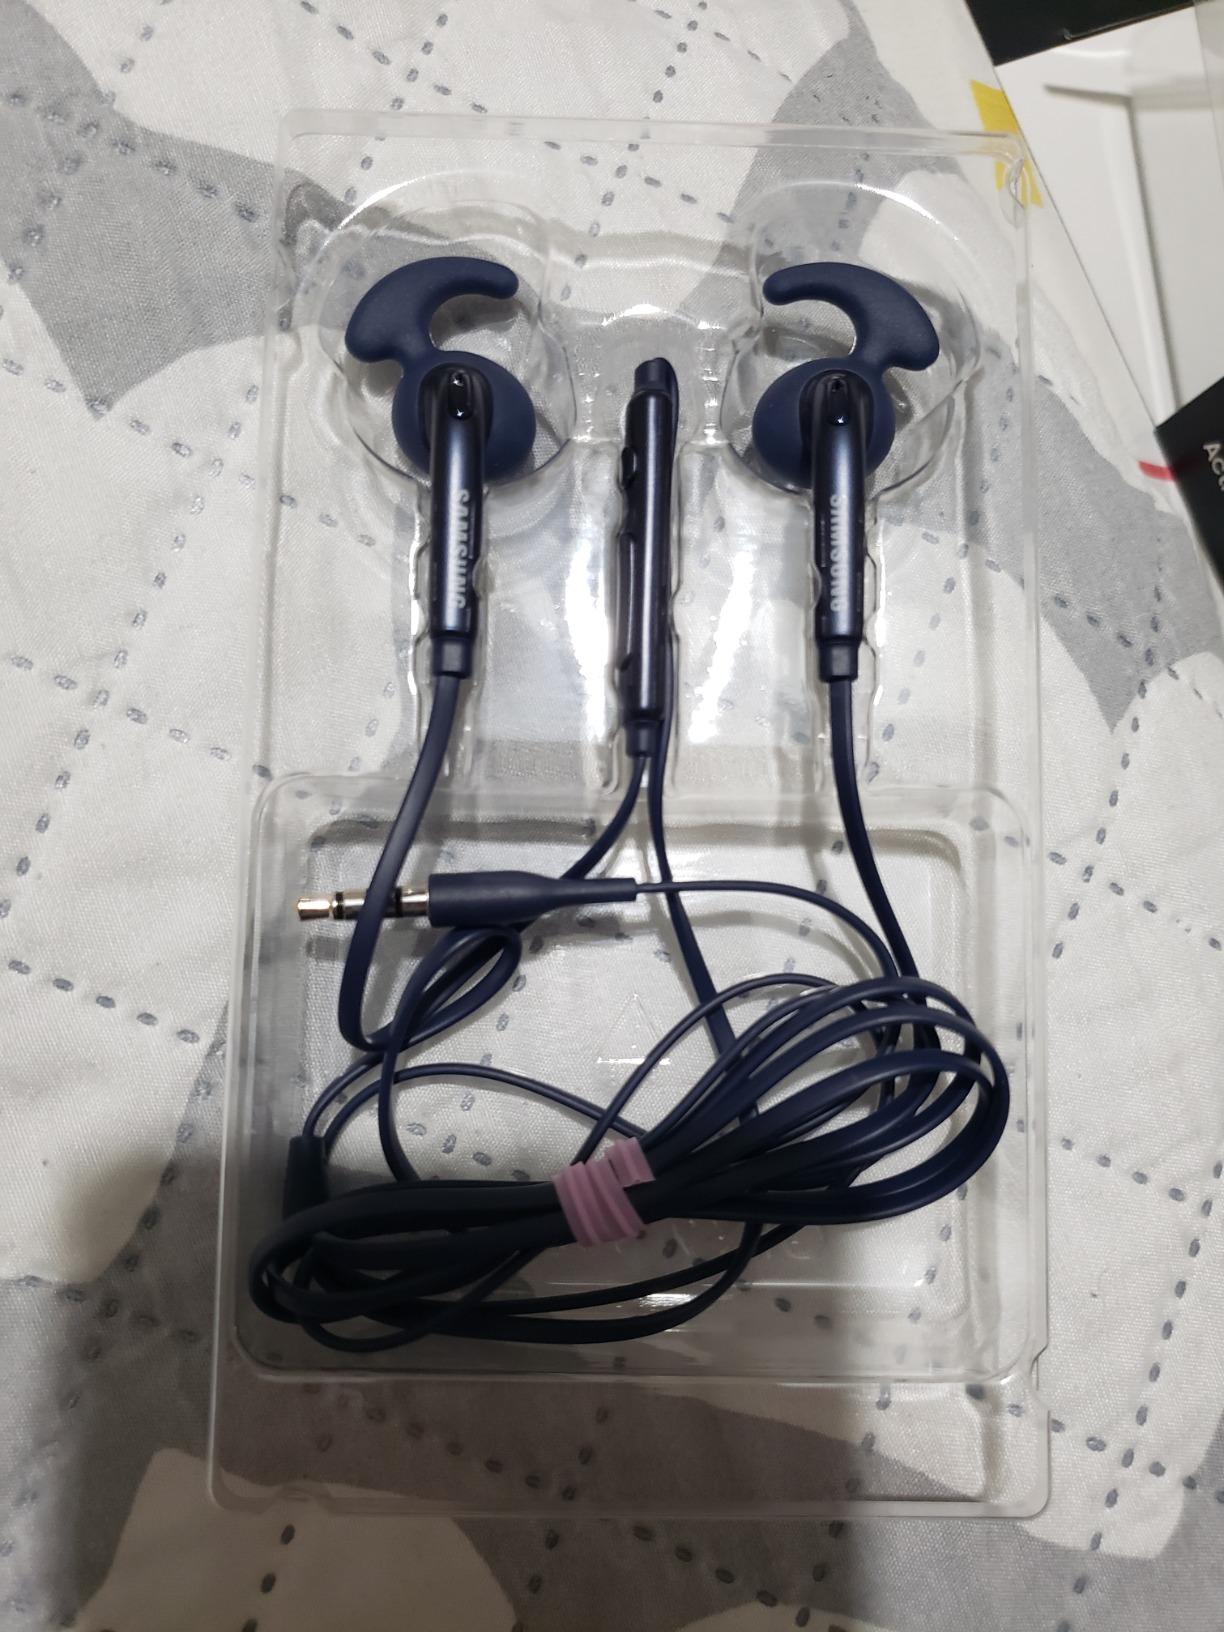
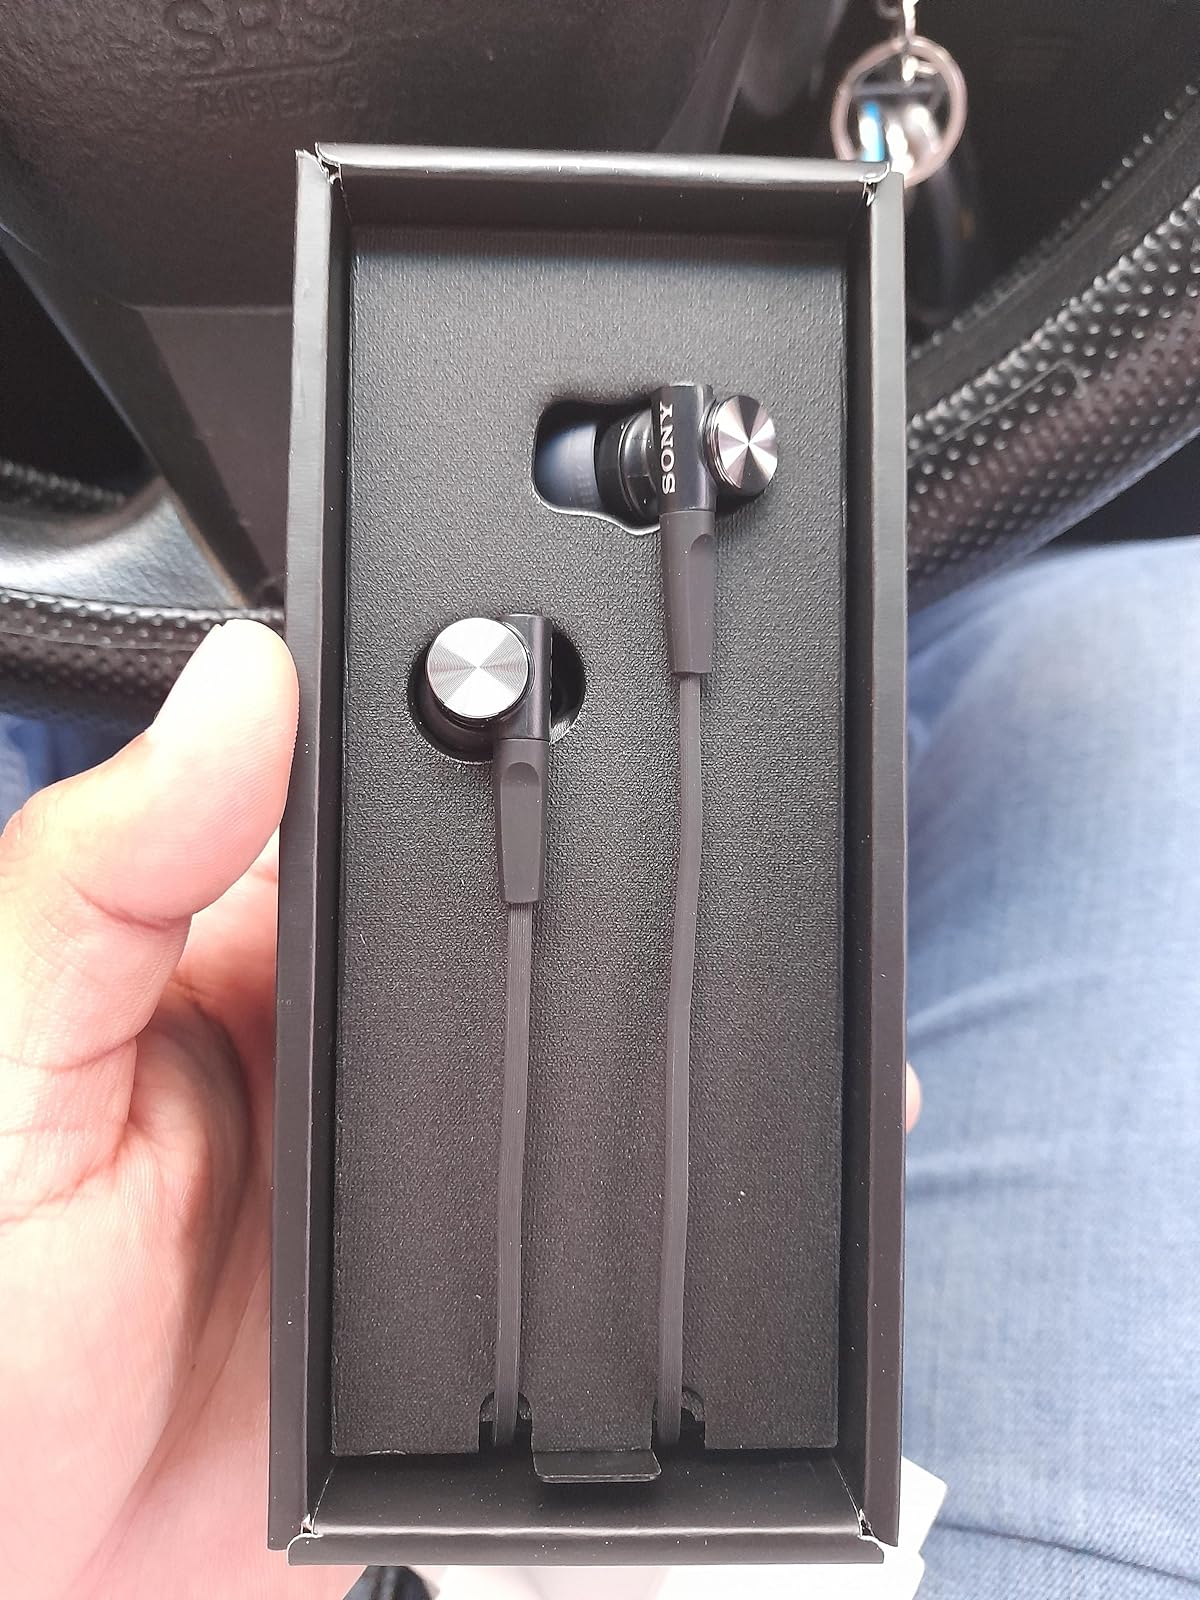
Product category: headphones
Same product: no